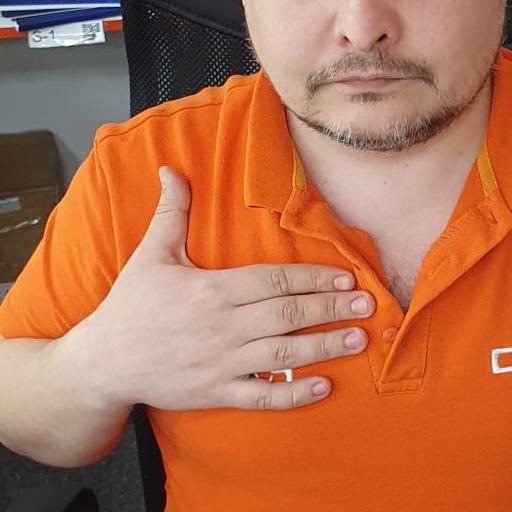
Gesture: no_gesture